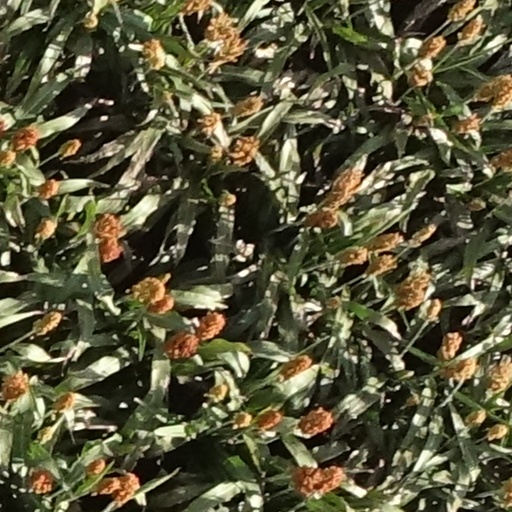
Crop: sorghum